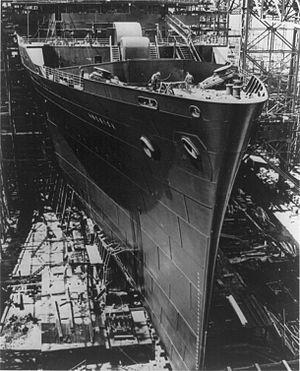
L’America est un paquebot transatlantique construit en 1940 pour les United States Lines, pour servir sur la ligne de l’Atlantique Nord. Sa carrière débutant durant la Seconde Guerre mondiale, le navire sert tout d'abord de transport de troupes sous le nom d’USS Westpoint. Après la guerre, il poursuit sa carrière au sein de la marine marchande américaine jusqu'en 1964, date à laquelle il est racheté par une compagnie grecque et prend le nom d’Australis.